Bishnu Sethi

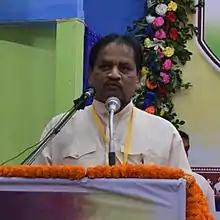
Sethi in 2019

Bishnu Sethi (5 June 1961 – 19 September 2022) was an Indian politician who served in the Odisha Legislative Assembly.